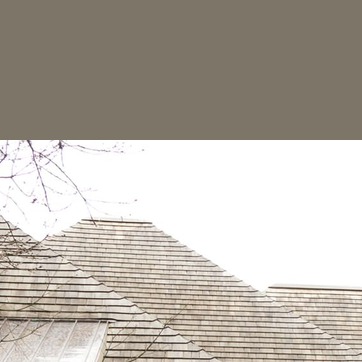
Material: sky